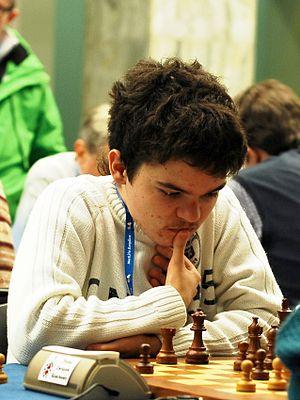
Illia Igorevitch Nijnik est un joueur d'échecs ukrainien qui a obtenu la dernière norme de grand maître international à quatorze ans et trois mois en décembre 2010, le titre étant décerné officiellement par la Fédération internationale des échecs au début 2011.